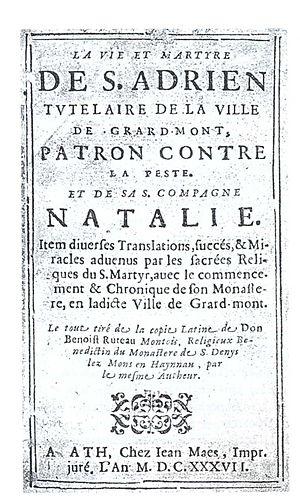
Photocopie scannée d'une page d'un livre imprimé en 1637 chez Jean Maes d'Ath. Archives de la ville d'Ath
Jean Maes, père et fils, sont des imprimeurs nés à Ath, Hainaut, Belgique.